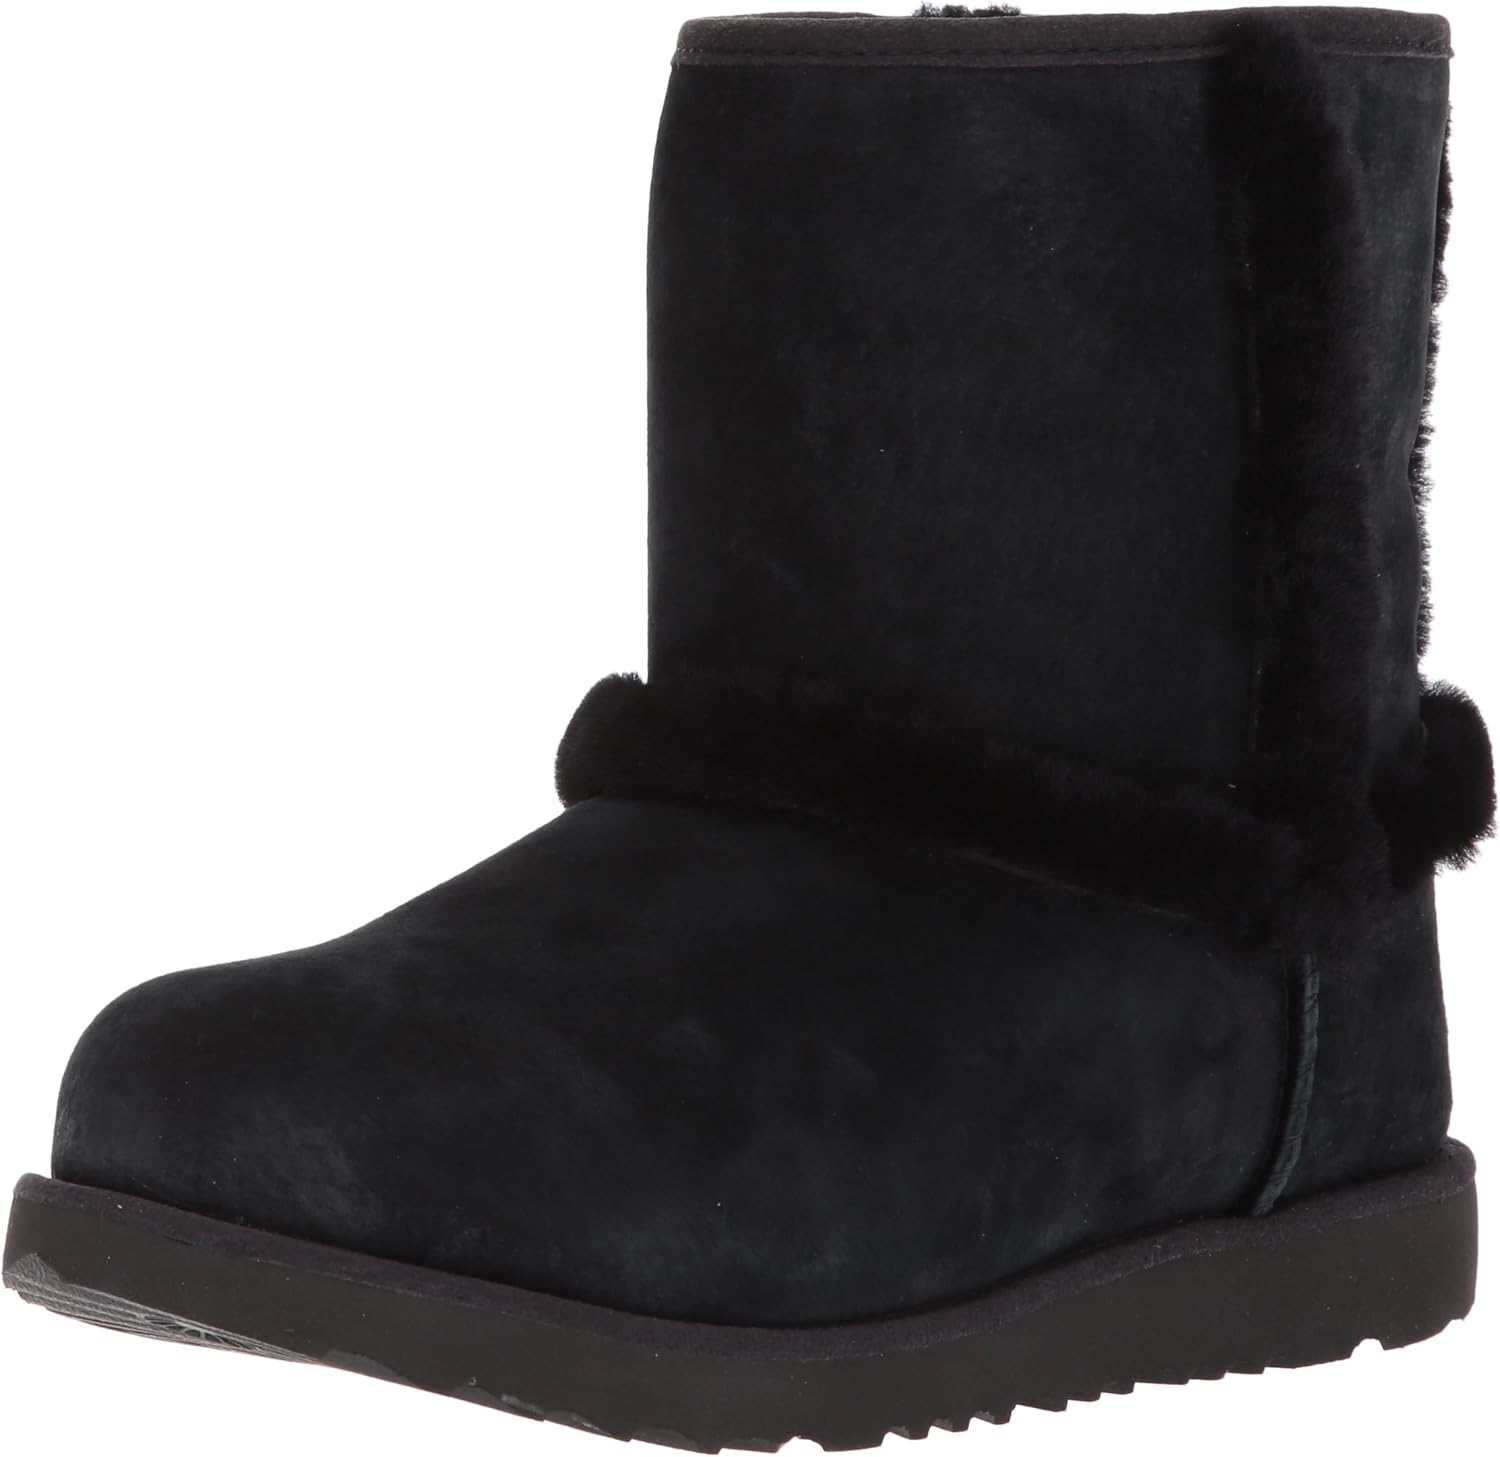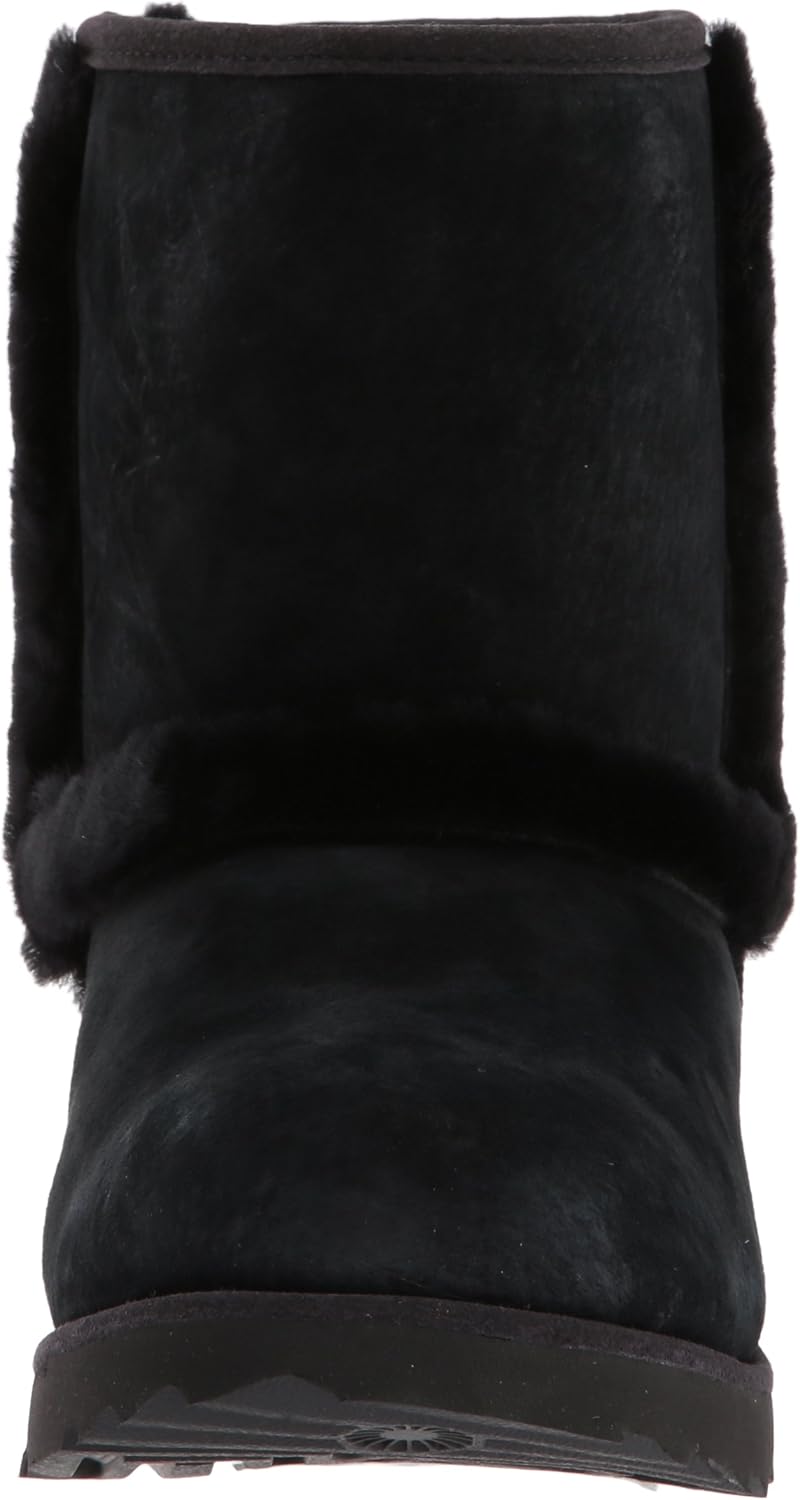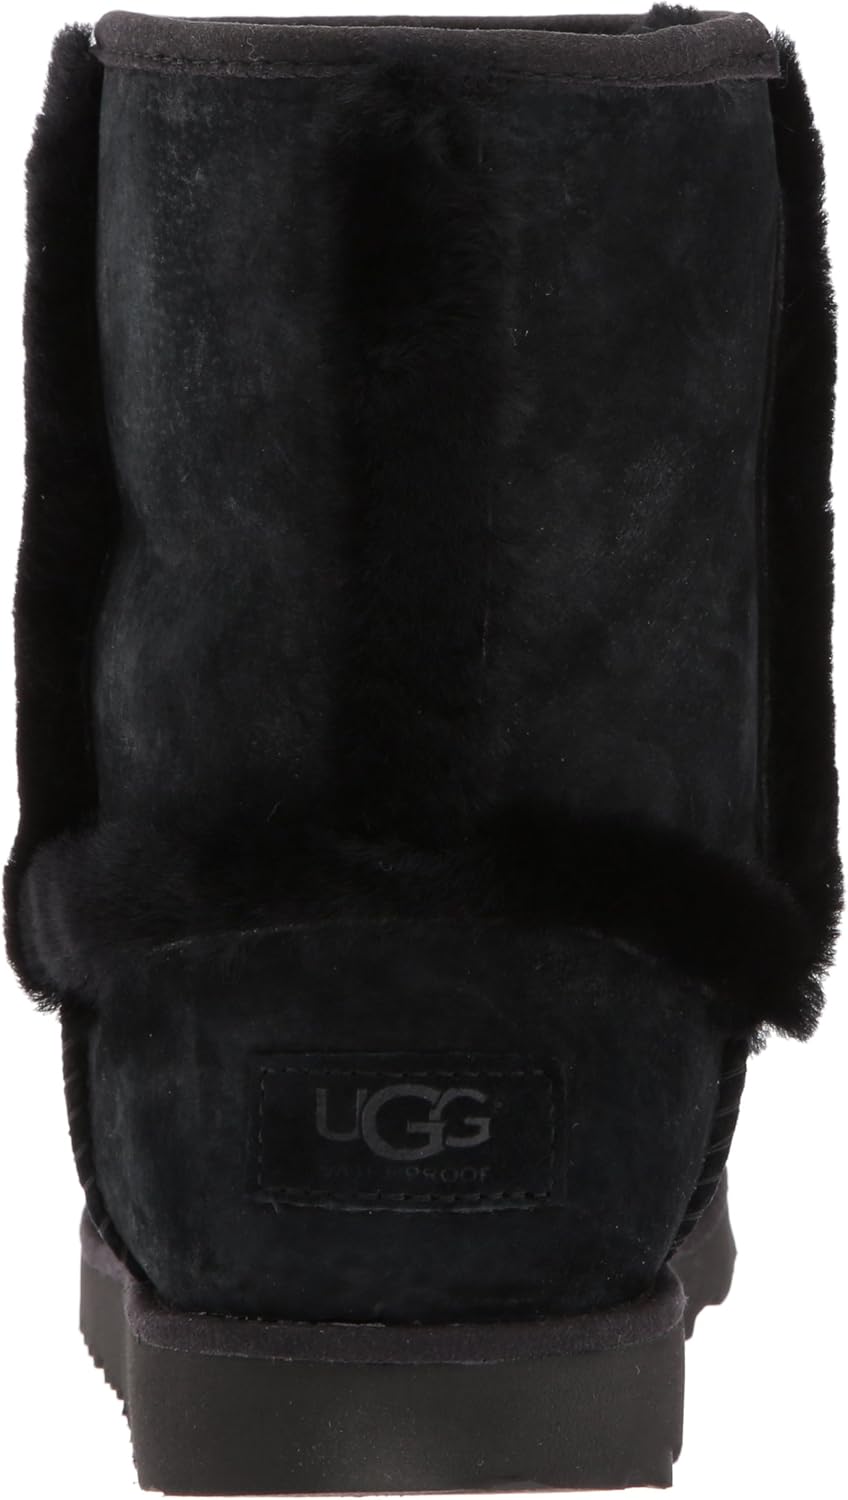
UGG Unisex-Child K Hadley Ii Wp Pull-On Boot
Category: AMAZON FASHION
Waterproof boot
Features: 100% Leather | Imported | Dyed Sheep Fur (Fur Origin: United States/United Kingdom/Spain/Ireland/Australia) | Rubber sole | Shaft measures approximately 7" from arch | Heel measures approximately 1 inches" | Boot opening measures approximately 12" around | Waterproof suede and seam sealed construction | Ugg pure wool lining | Rubber sole